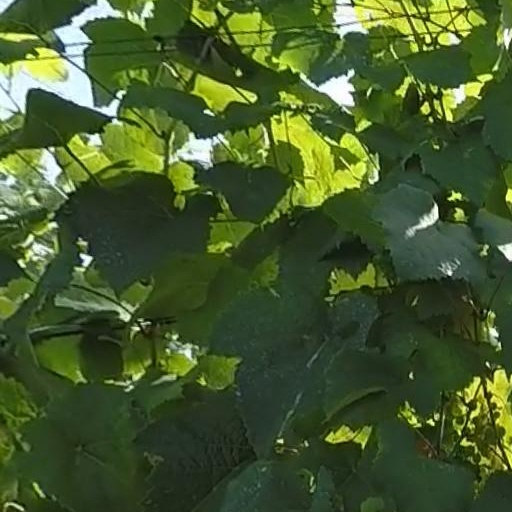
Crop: grape